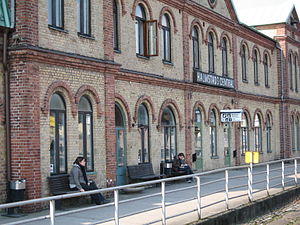
Halmstads centralstation
Halmstads centralstation.
Halmstad C, er en svensk jernbanestation i Halmstad.